Culture of Hong Kong

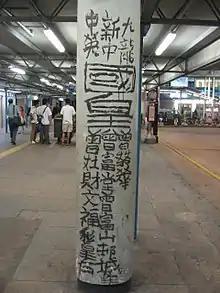
The graffiti work of Tsang Tsou Choi, the "King of Kowloon"

In Hong Kong, traditional Confucian-derived values such as "family solidarity", "courtesy" and "saving face" carry significant weight in the minds of the people. Hong Kong's mainstream culture is derived from and heavily influenced by the Cantonese from the neighbouring province of Guangdong ("Gwongdung" in Cantonese) and their culture, which is considerably different from those of other Han Chinese people. There are also small communities of Hakka, Hokkien, Teochew and Shanghainese people in Hong Kong.